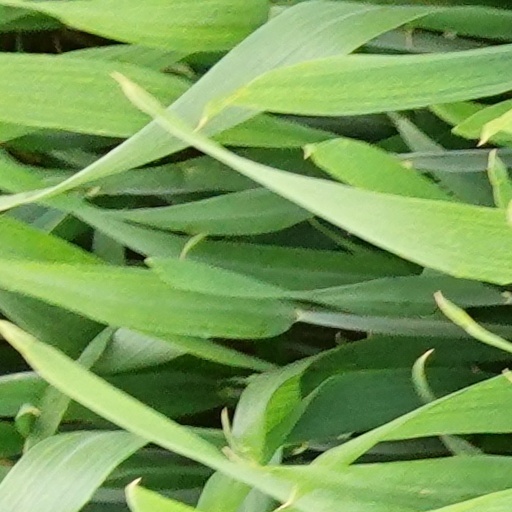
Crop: wheat